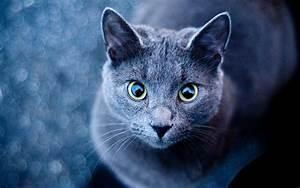
cat